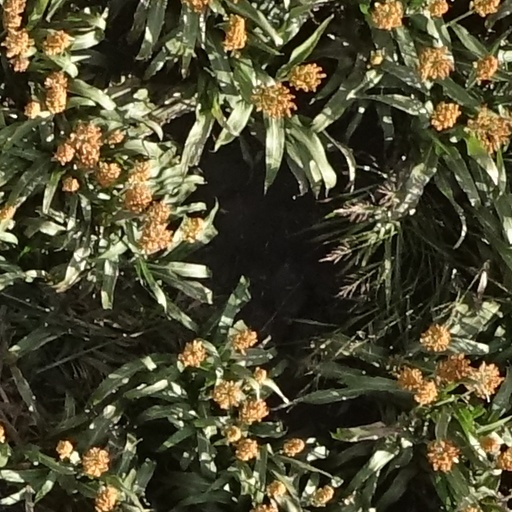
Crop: sorghum